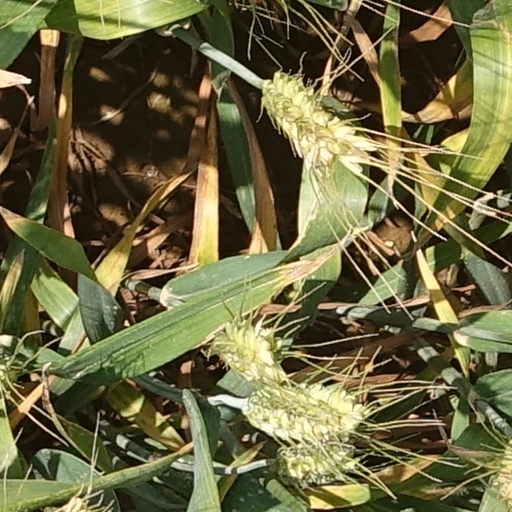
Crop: wheat